Rock engravings of Oued Djerat

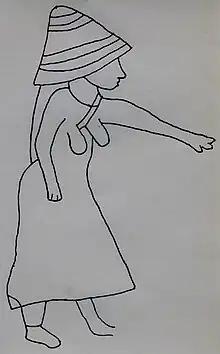
Period of the bubalus: schematic sketch of a female figure, detail of a sexual scene of the station XXXI (H: 225 cm)

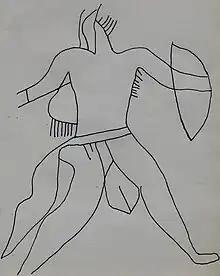
Period of the bubalus: schematic sketch of a male figure (H: around 100 cm), station XXVII

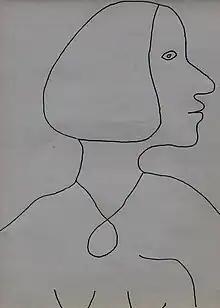
Period of the bubal: schematic sketch of a female figure, detail of a sexual scene of the station XXVIII

The natural profiles, of men and women, with medium and pointed noses, thin lips and slightly protruding chins, are for 24 of them, clearly europoid. Some of the figures have a high cap in the shape of a rectangle, diamond or oval. One woman wears a semi-spherical headdress. The zoomorphic profiles, more or less identifiable, generally seem to be linked to sexual scenes. Several are cynocephalic, others have horns (station XVII), long hare ears (stations XXV and XXVI) or evoke felines (station XVII). One woman has a frog's head, another has ears as a head, both appear in a spread position.